Maryland Heights, Missouri

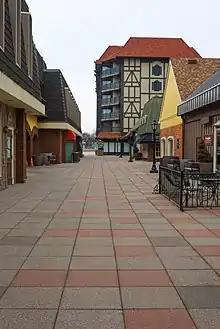
Westport Plaza

Westport Plaza is a 700,000+ square foot development featuring dining, entertainment venues, businesses and radio stations. Westport is located at the intersection of Page Avenue and I-270 in the northwest area of St. Louis County.